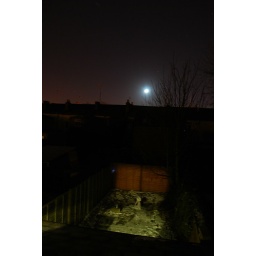
Full View of the clear beautiful night with snowman in the middle of garden. Taken from my room's window